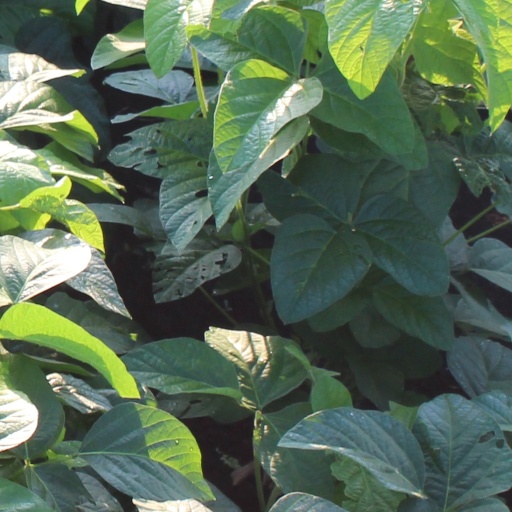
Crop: soybean